List of North Carolina hurricanes (1980–1999)

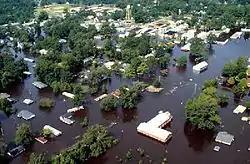
Flooding from Hurricane Floyd in September 1999, one of North Carolina's worst natural disasters

The list of North Carolina hurricanes from 1980 to 1999 encompasses approximately 68 tropical or subtropical cyclones that affected the U.S. state of North Carolina. Collectively, cyclones in North Carolina during the time period resulted in around $10 billion in damage (2007 USD), primarily from hurricanes Fran and Floyd. Additionally, tropical cyclones in North Carolina were responsible for about 56 direct fatalities and at least 47 indirect casualties during the period. Eight cyclones affected the state in the 1985 season, which was the year with the most tropical cyclones impacting the state. Every year included at least one tropical cyclone affecting the state. All but two storms were North Atlantic hurricanes; the exceptions were Eastern Pacific hurricanes Tico in 1983 and Roslyn in 1986.